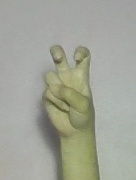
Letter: toot